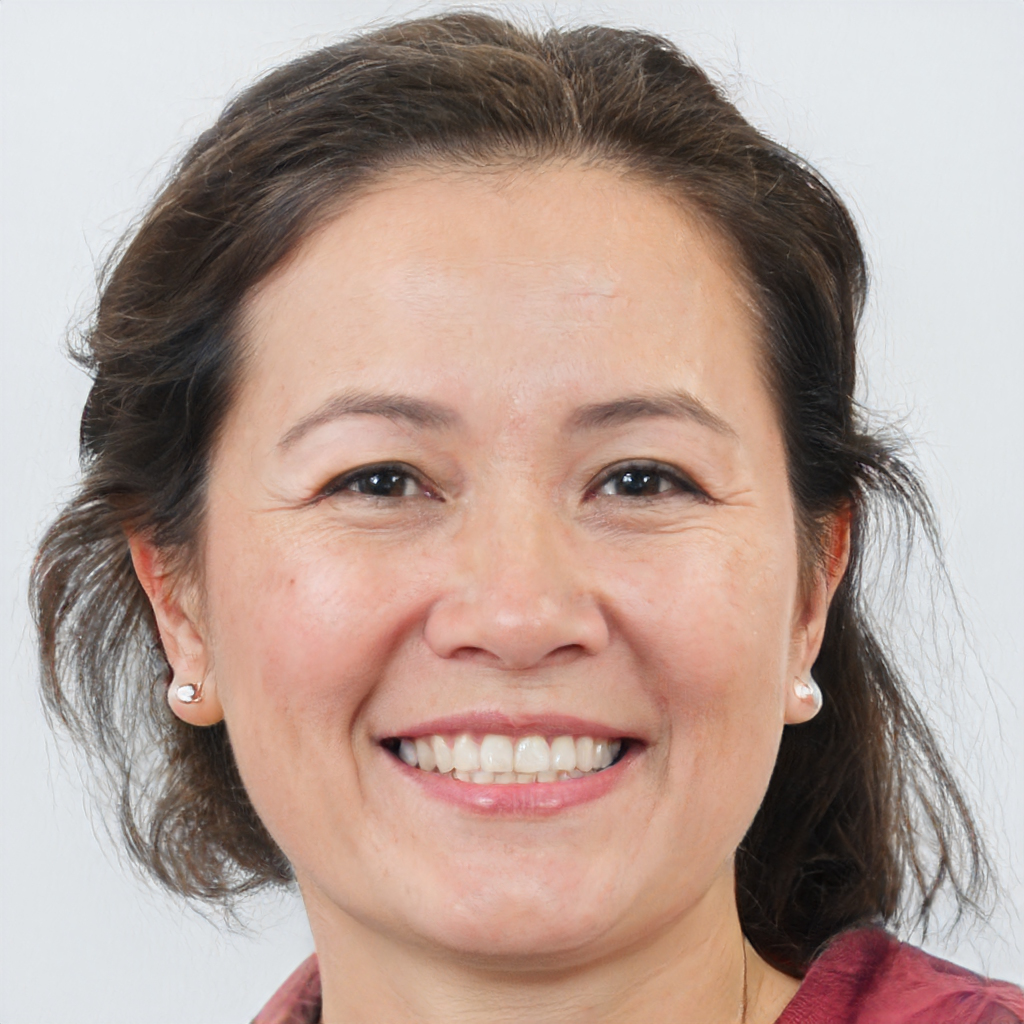
Gender: Female